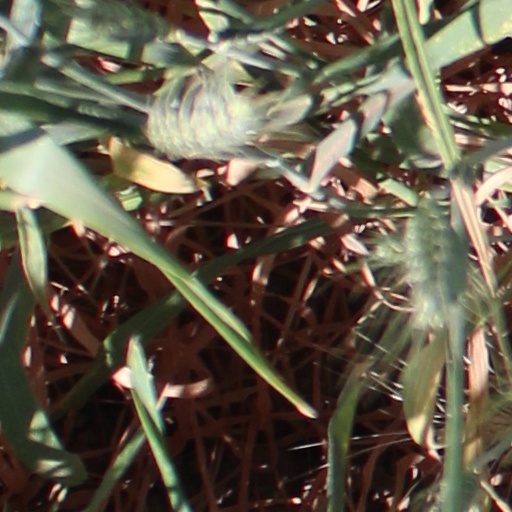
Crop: wheat